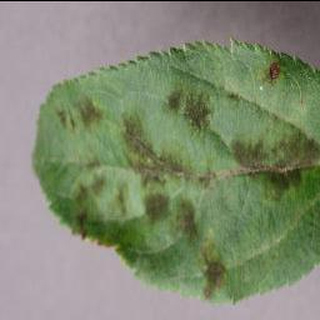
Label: apple_apple_scab